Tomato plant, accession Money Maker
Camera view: tilt-top (135 deg); turntable rotation: 120 degrees
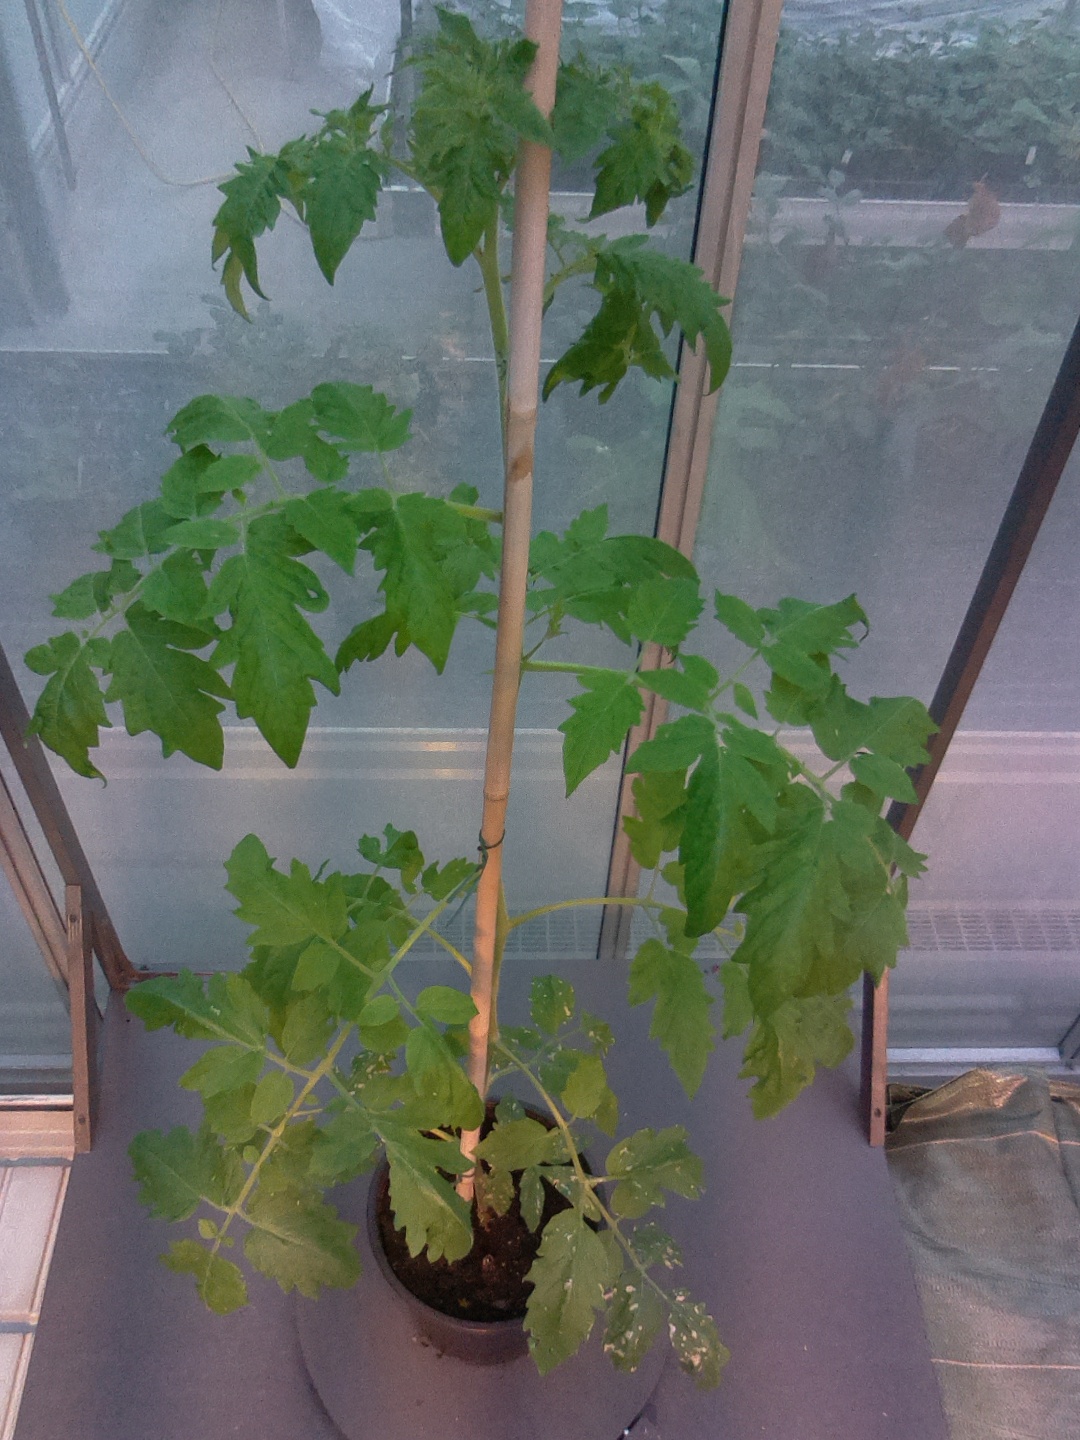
BBCH growth stage 20: First Side shoot start formed